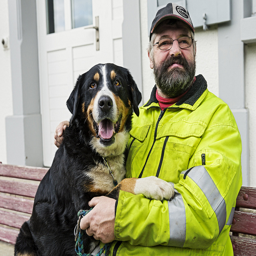
A man wearing a reflective jacket holding a dog.
Man poses for picture with his dog while sitting on a bench
A fireman sits on a bench with his Bernese mountain dog.
The man and his dog are sitting on a bench.
A man and a dog are sitting on a bench.